1st Aeromedical Evacuation Squadron

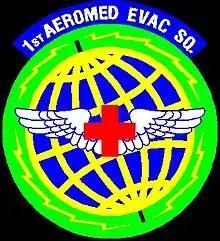

The 1st Aeromedical Evacuation Squadron was a unit of the United States Air Force. It was constituted as the 1st Medical Air Evacuation Squadron on 15 May 1951, and activated on 11 June 1951. The unit was redesignated the 1st Aeromedical Evacuation Flight on 20 December 1952, and then 1st Aeromedical Squadron on 8 April 1957. The Air Force inactivated the unit on 8 August 1958, activated the unit on 1 July 1975, and then inactivated it again on 1 July 1994. On 21 March 2003, the Air Force redesignated the unit as the 1st Expeditionary Aeromedical Evacuation Squadron and converted it to provisional status on 21 March 2003. On 18 December 2008, it was redesignated the 1st Aeromedical Evacuation Squadron and withdrawn from provisional status.